Moray Firth fishing disaster

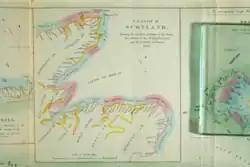
A map charting the distribution of fishing boats, from the Washington Report. Wick is the busiest with 543 boats, followed by Fraserburgh.

The weather on the afternoon of 18 August was favourable, promising good fishing and, from Wick to Stonehaven, around 800 boats set out to sea to gather the day's herring catch. By midnight the weather was deteriorating rapidly with strengthening winds and increasingly heavy seas. Many skippers decided to haul their nets and make for shelter. During the following storm, 124 boats were lost, many while trying to enter harbour, and 100 fishermen lost their lives, leaving behind 47 widows and 161 children.